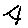
Label: 4